Harriet Taylor Treadwell

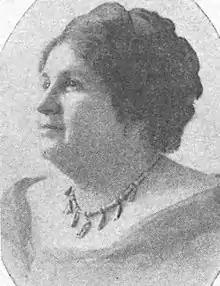
Harriet Taylor Treadwell, from a 1916 publication.

Harriet Taylor Treadwell (1870 – December 12, 1931), also seen as Harriette Taylor Treadwell, was an American suffragist and educator.